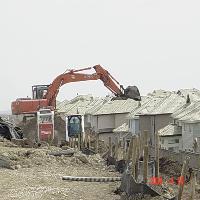
Weather: cloudy or overcast